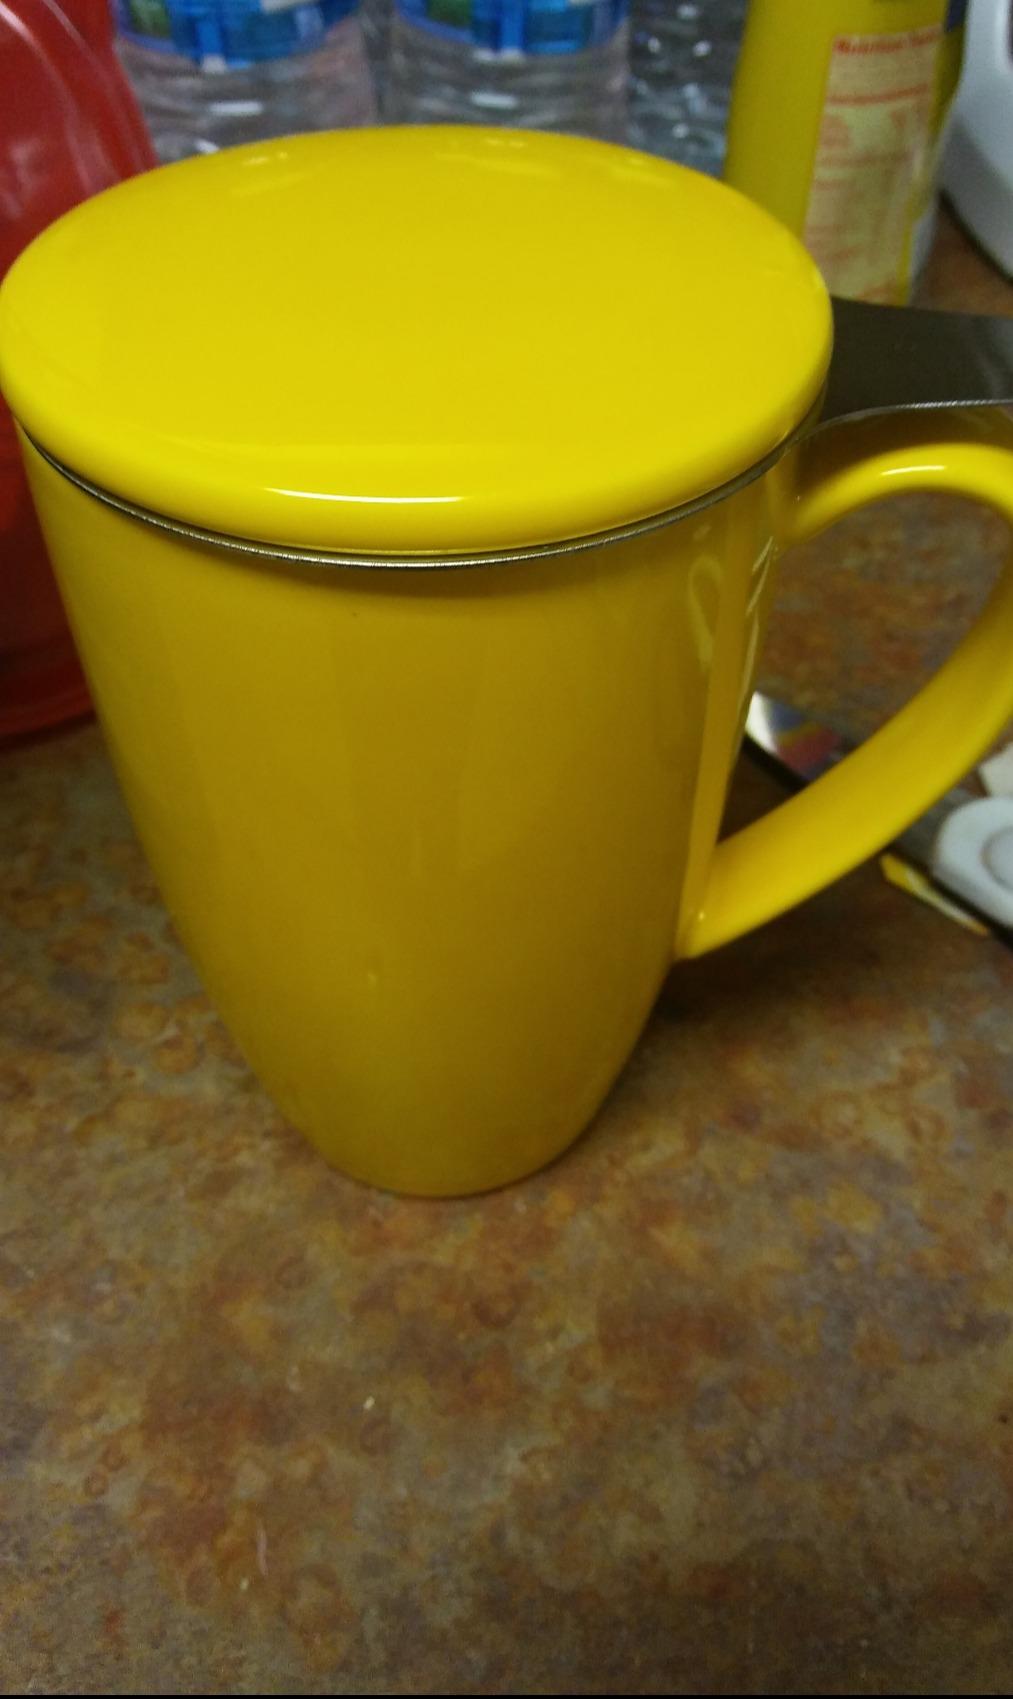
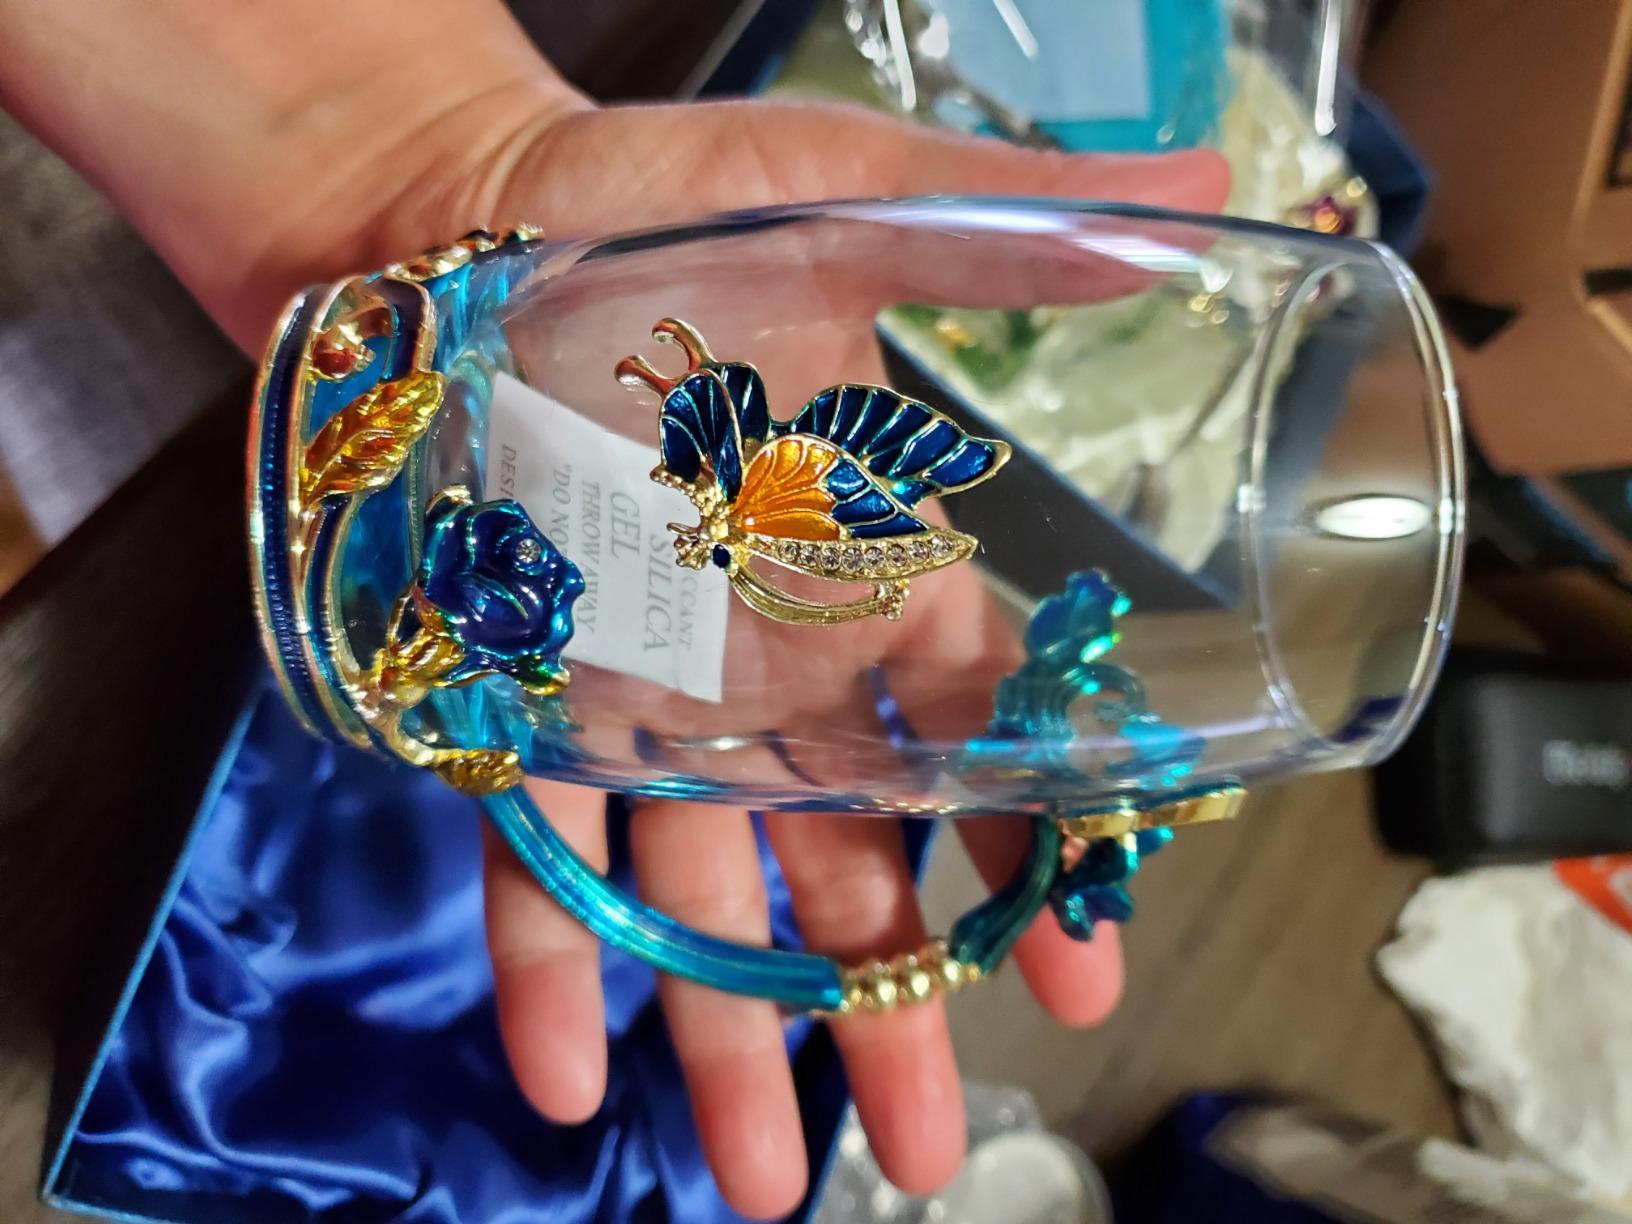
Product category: items_mug
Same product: no